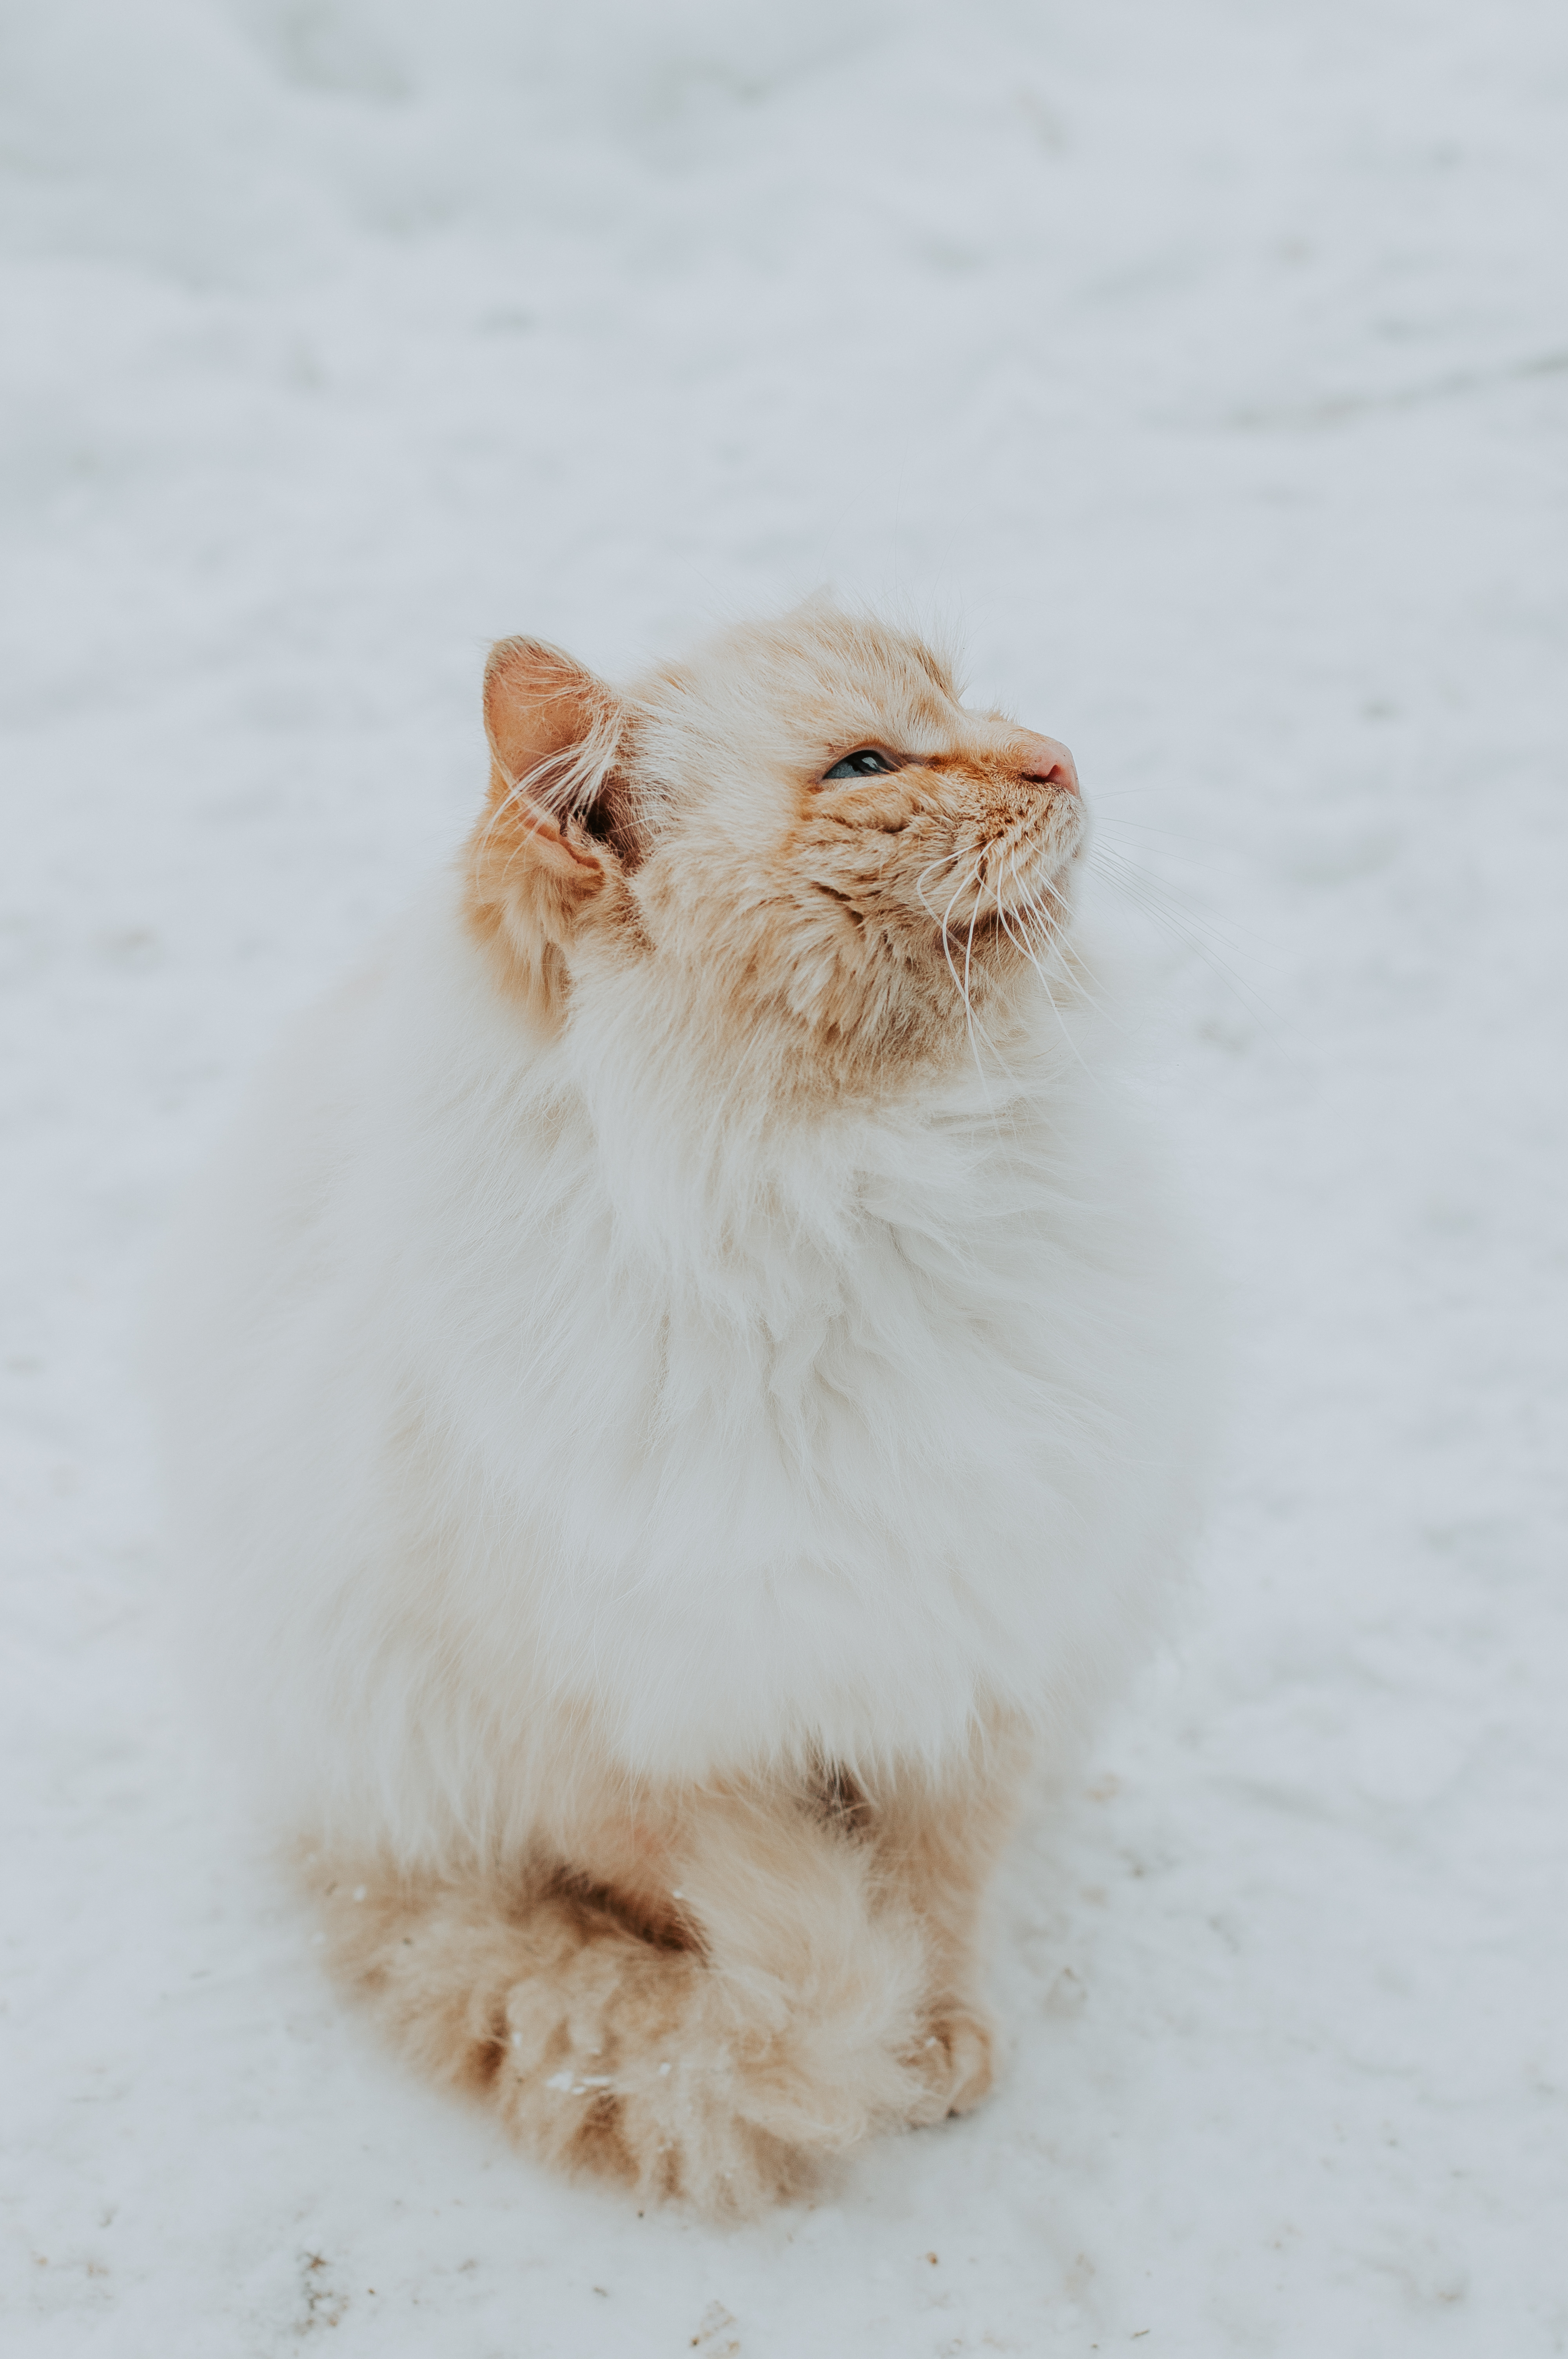
winter, white, mammal, cat, pet, pets, snow, cold, whiskers, small to medium sized cats, fur, carnivore, snout, felidae, persian, eye, fawn, british semi longhair, kitten, tail